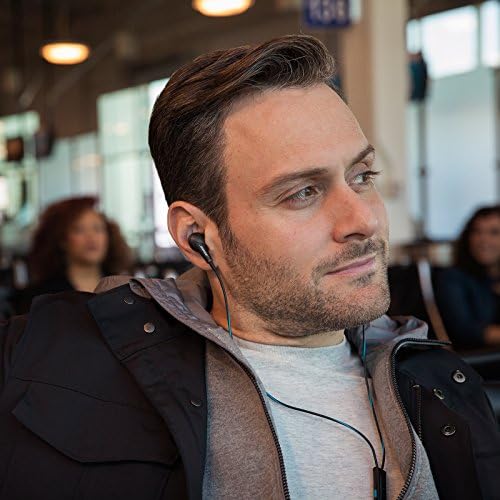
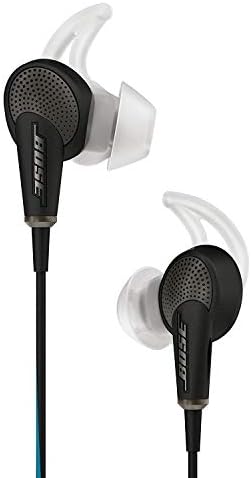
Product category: headphones
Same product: yes